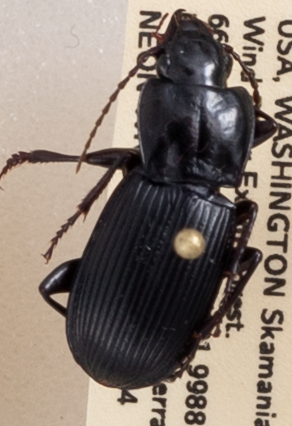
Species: Pterostichus herculaneus
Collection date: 2019-06-04
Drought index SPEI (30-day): -1.01
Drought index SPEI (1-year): -2.09
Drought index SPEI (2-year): -2.09